Architecture of Liverpool

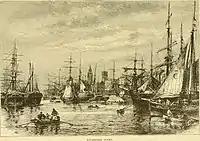
Liverpool Docks 1881

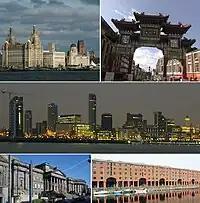
Montage of Liverpool

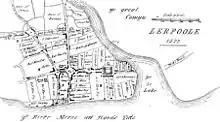
Map of Liverpool in 1572

Liverpool's origins date back to at least when it was first mentioned and was made a borough in 1207 by King John, although today nothing remains of the city's medieval architecture. Probably the earliest building of note within Liverpool would have been Liverpool Castle, which was constructed between 1232 and 1235 by William de Ferrers. In 1257 mention of the chapel of St Mary del Key near the water's edge, gave its name to Chapel Street. The church of Our Lady and St Nicholas was originally built c.1360, though none of the fabric of the medieval church survives, Sir John Stanley was granted permission in 1406 to fortify his house at the bottom of Water Street, but again this doesn't survive. The oldest surviving building within the city is likely to be Stanlawe Grange in Aigburth, a Monastic grange dating from the 13th century. Frequent modifications throughout its history mean that little of the original building remains, although sections of it are believed to date from 1291. The only medieval church within the current bounds of Liverpool is All Saints' Church, Childwall, The chancel dates from the 14th century, and the south aisle and porch are probably from the 15th century, the tower and spire date from 1810 to 1811. The north aisle dates from 1833 and it was partly rebuilt between 1900 and 1905. Despite the lack of many physical remnants of this period, the city's medieval history is still evident in the street patterns around Liverpool Town Hall, with all seven of the city's original streets remaining in approximately the same position today. These are Chapel Street, Tithebarn Street, Dale Street, Water Street, Old Hall Street, High Street & Castle Street. In this early period of Liverpool's history trade was confined to coastal trade, trade with Ireland and other European nations.